Karim Ahmad Khan

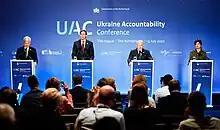
European Commissioner for Justice Didier Reynders, Dutch Foreign Minister Wopke Hoekstra, Khan, and Ukraine's Prosecutor General Iryna Venediktova in The Hague, Netherlands, 22 July 2022

On 12 February 2021, Khan was elected chief prosecutor of the International Criminal Court on a nine-year term during the second round of voting, receiving votes from 72 out of 123 member states (62 needed). Khan was the third chief prosecutor elected in the ICC's history, and the first one elected by secret ballot. Khan had been nominated by the United Kingdom. He took office in June 2021, replacing the Gambian lawyer Fatou Bensouda.